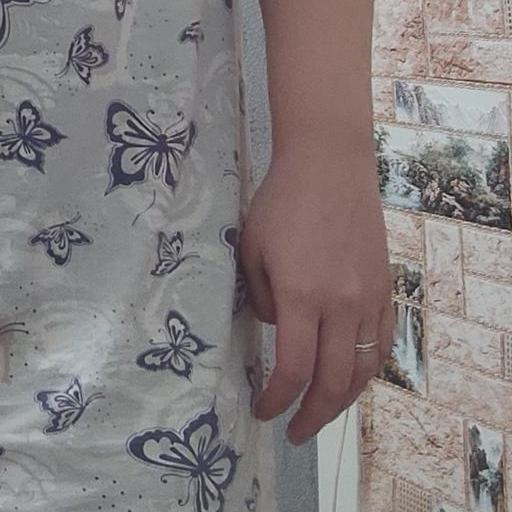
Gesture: no_gesture